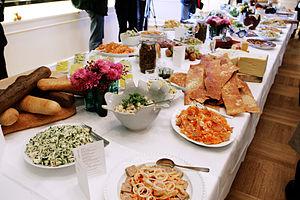
Le smörgåsbord est un type de buffet scandinave, originaire de Suède, constitué de nombreuses sortes de poissons, tels que le hareng, le saumon et l'anguille. L'ensemble est accompagné de diverses salades, de charcuteries typiquement scandinaves, d’œufs, d'oignons et de pain, ainsi que de multiples plats chauds et froids rassemblés sur une table.